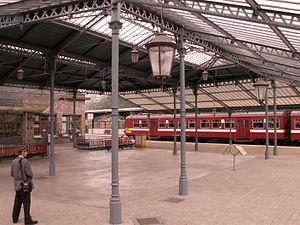
La gare de Pepinster est une halte ferroviaire belge de la ligne 37, de Liège-Guillemins à Hergenrath, située sur le territoire de la commune de Pepinster, en Région wallonne dans la province de Liège.